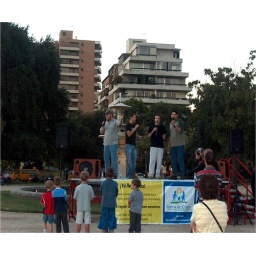
Singing in park across street from new church building